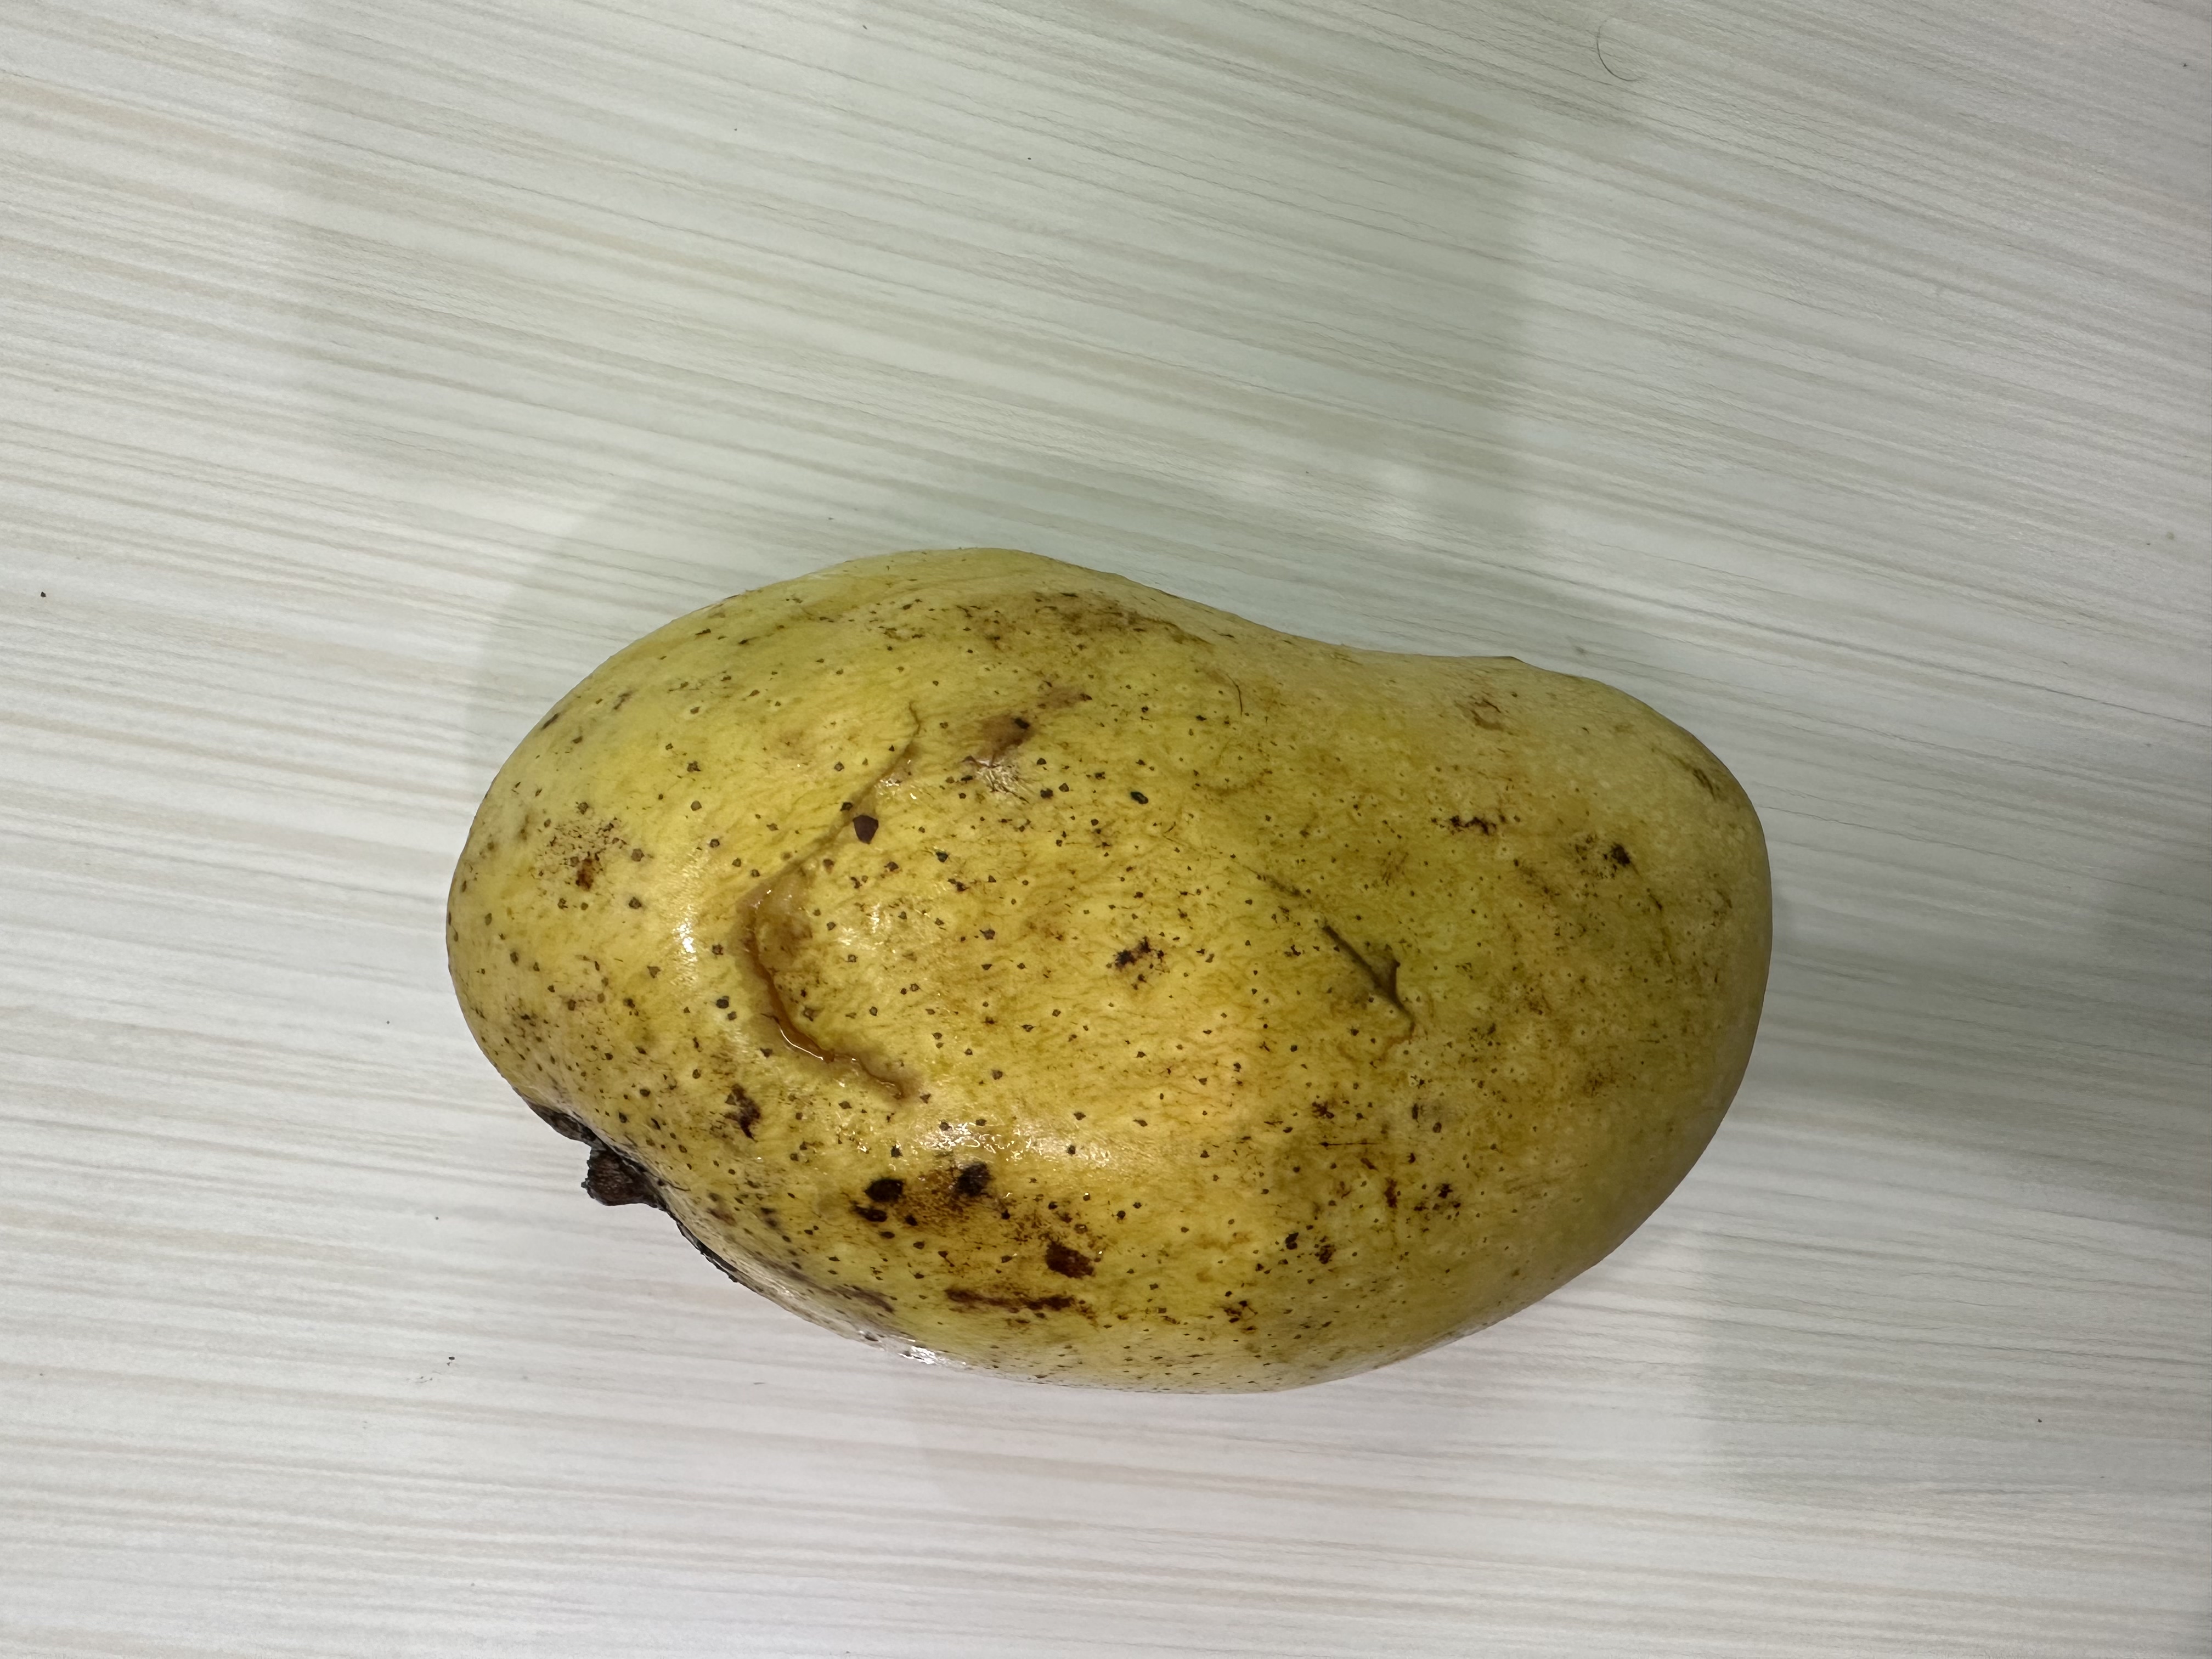
Mango variety: Fazlee